Sexuality in ancient Rome

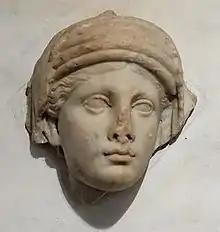
Vestal from the time of Hadrian, fragment of a marble relief from the Palatine, Rome

The Latin word "castitas", from which the English "chastity" derives, is an abstract noun denoting "a moral and physical purity usually in a specifically religious context", sometimes but not always referring to sexual chastity. The related adjective "castus" (feminine "casta", neuter "castum"), "pure", can be used of places and objects as well as people; the adjective "pudicus" ("chaste, modest") describes more specifically a person who is sexually moral. The goddess Ceres was concerned with both ritual and sexual "castitas", and the torch carried in her honor as part of the Roman wedding procession was associated with the bride's purity; Ceres also embodied motherhood. The goddess Vesta was the primary deity of the Roman pantheon associated with "castitas", and a virgin goddess herself; her priestesses the Vestals were virgins who took a vow to remain celibate.